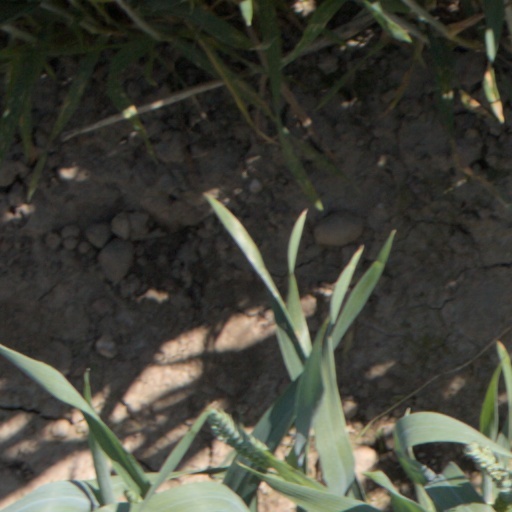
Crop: wheat